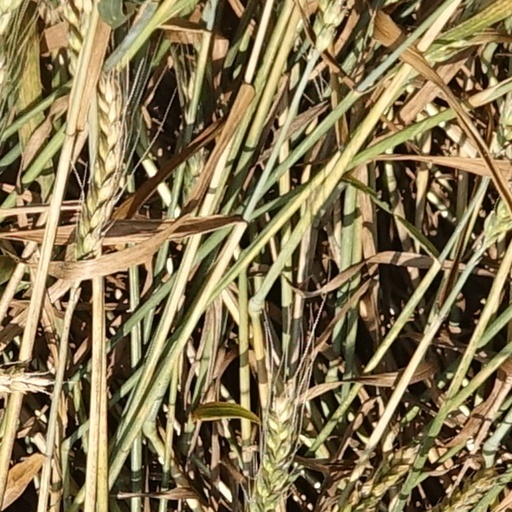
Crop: wheat